Friedrich von Thun

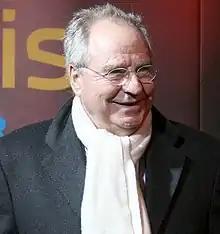
Friedrich von Thun in 2012

Friedrich Ernst Peter Paul Maria Thun-Hohenstein (born 30 June 1942) is an Austrian actor. He appeared in more than a hundred films since 1958.